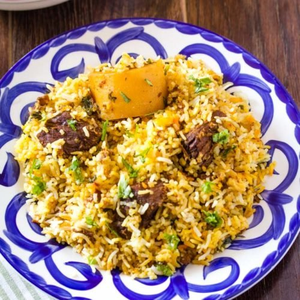
Dish: biryani